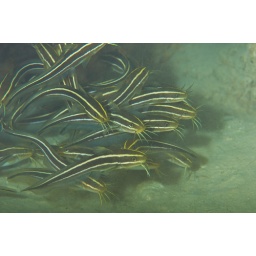
Salt water catfish in cave silt- Maeda cave depth:15feet Okinawa-Japan